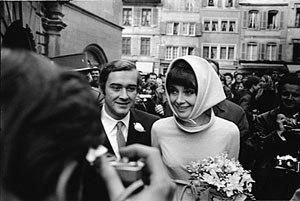
Audrey Hepburn and Andrea Dotti
Comte Andrea Paolo Mario Dotti était un psychiatre italien. Il fut le second mari d'Audrey Hepburn de 1969 à 1982.
Audrey Hepburn [ˈɔːdɹi ˈhɛpˌbɜːn] — nom de scène d'Audrey Ruston — est une actrice britannique, née le 4 mai 1929 à Ixelles et morte le 20 janvier 1993 à Tolochenaz.